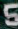
Number: 5